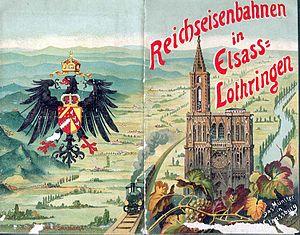
La Direction générale impériale des chemins de fer d'Alsace-Lorraine, en allemand : « Kaiserliche Generaldirektion der Eisenbahnen in Elsaß-Lothringen », est une administration de l'Empire allemand créée en 1871, peu après la Guerre franco-allemande, afin d'exploiter les réseaux ferrés d'Alsace-Lorraine et du Luxembourg.